Bayt Thul

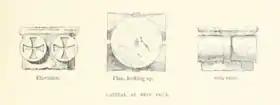
A Capital, which Clermont-Ganneau noted in Beit Thul in the 1870s

In the early 1870s Clermont-Ganneau found the village inhabited, and a "hearty welcome was accorded to us." He further noted that the "village contains two welys, one the sanctuary of "Sheikh Injeim", the other that of "Bedriyeh". In front of the "wely" of "Bedriyeh", I noticed the remains of a small aqueduct of masonry and two large shafts of ancient columns." According to local tradition, "Bedriyeh" was the sister of "Sheikh Injeim".